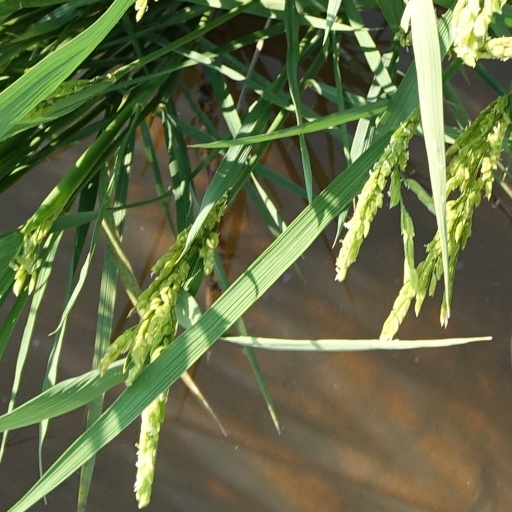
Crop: rice